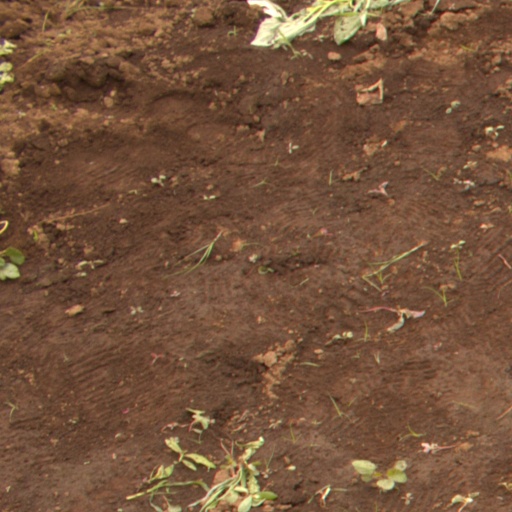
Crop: soybean